Tsugaru, Aomori

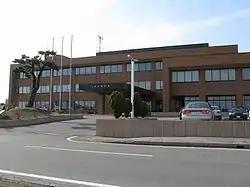
Tsugaru City Hall

Tsugaru is located on the west coast of Tsugaru Peninsula, facing the Sea of Japan. The Iwaki River flows through the city. Parts of the city are within the borders of Tsugaru Quasi-National Park.